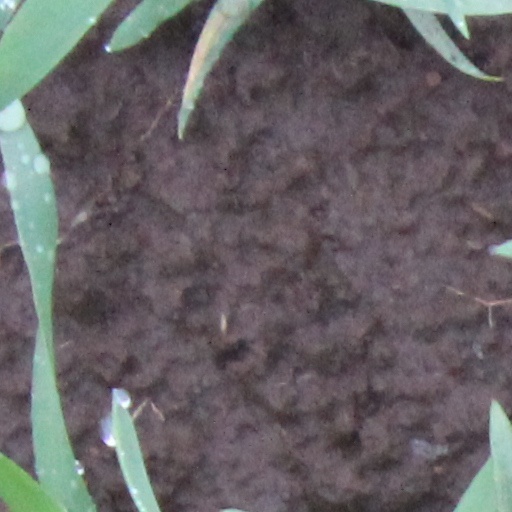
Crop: wheat